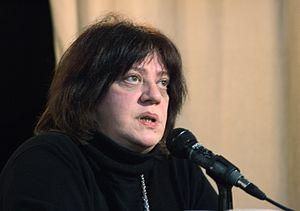
Tatiana Nikititchna Tolstoï, née le 3 mai 1951 à Léningrad, est une femme de lettres et animatrice de télévision russe.